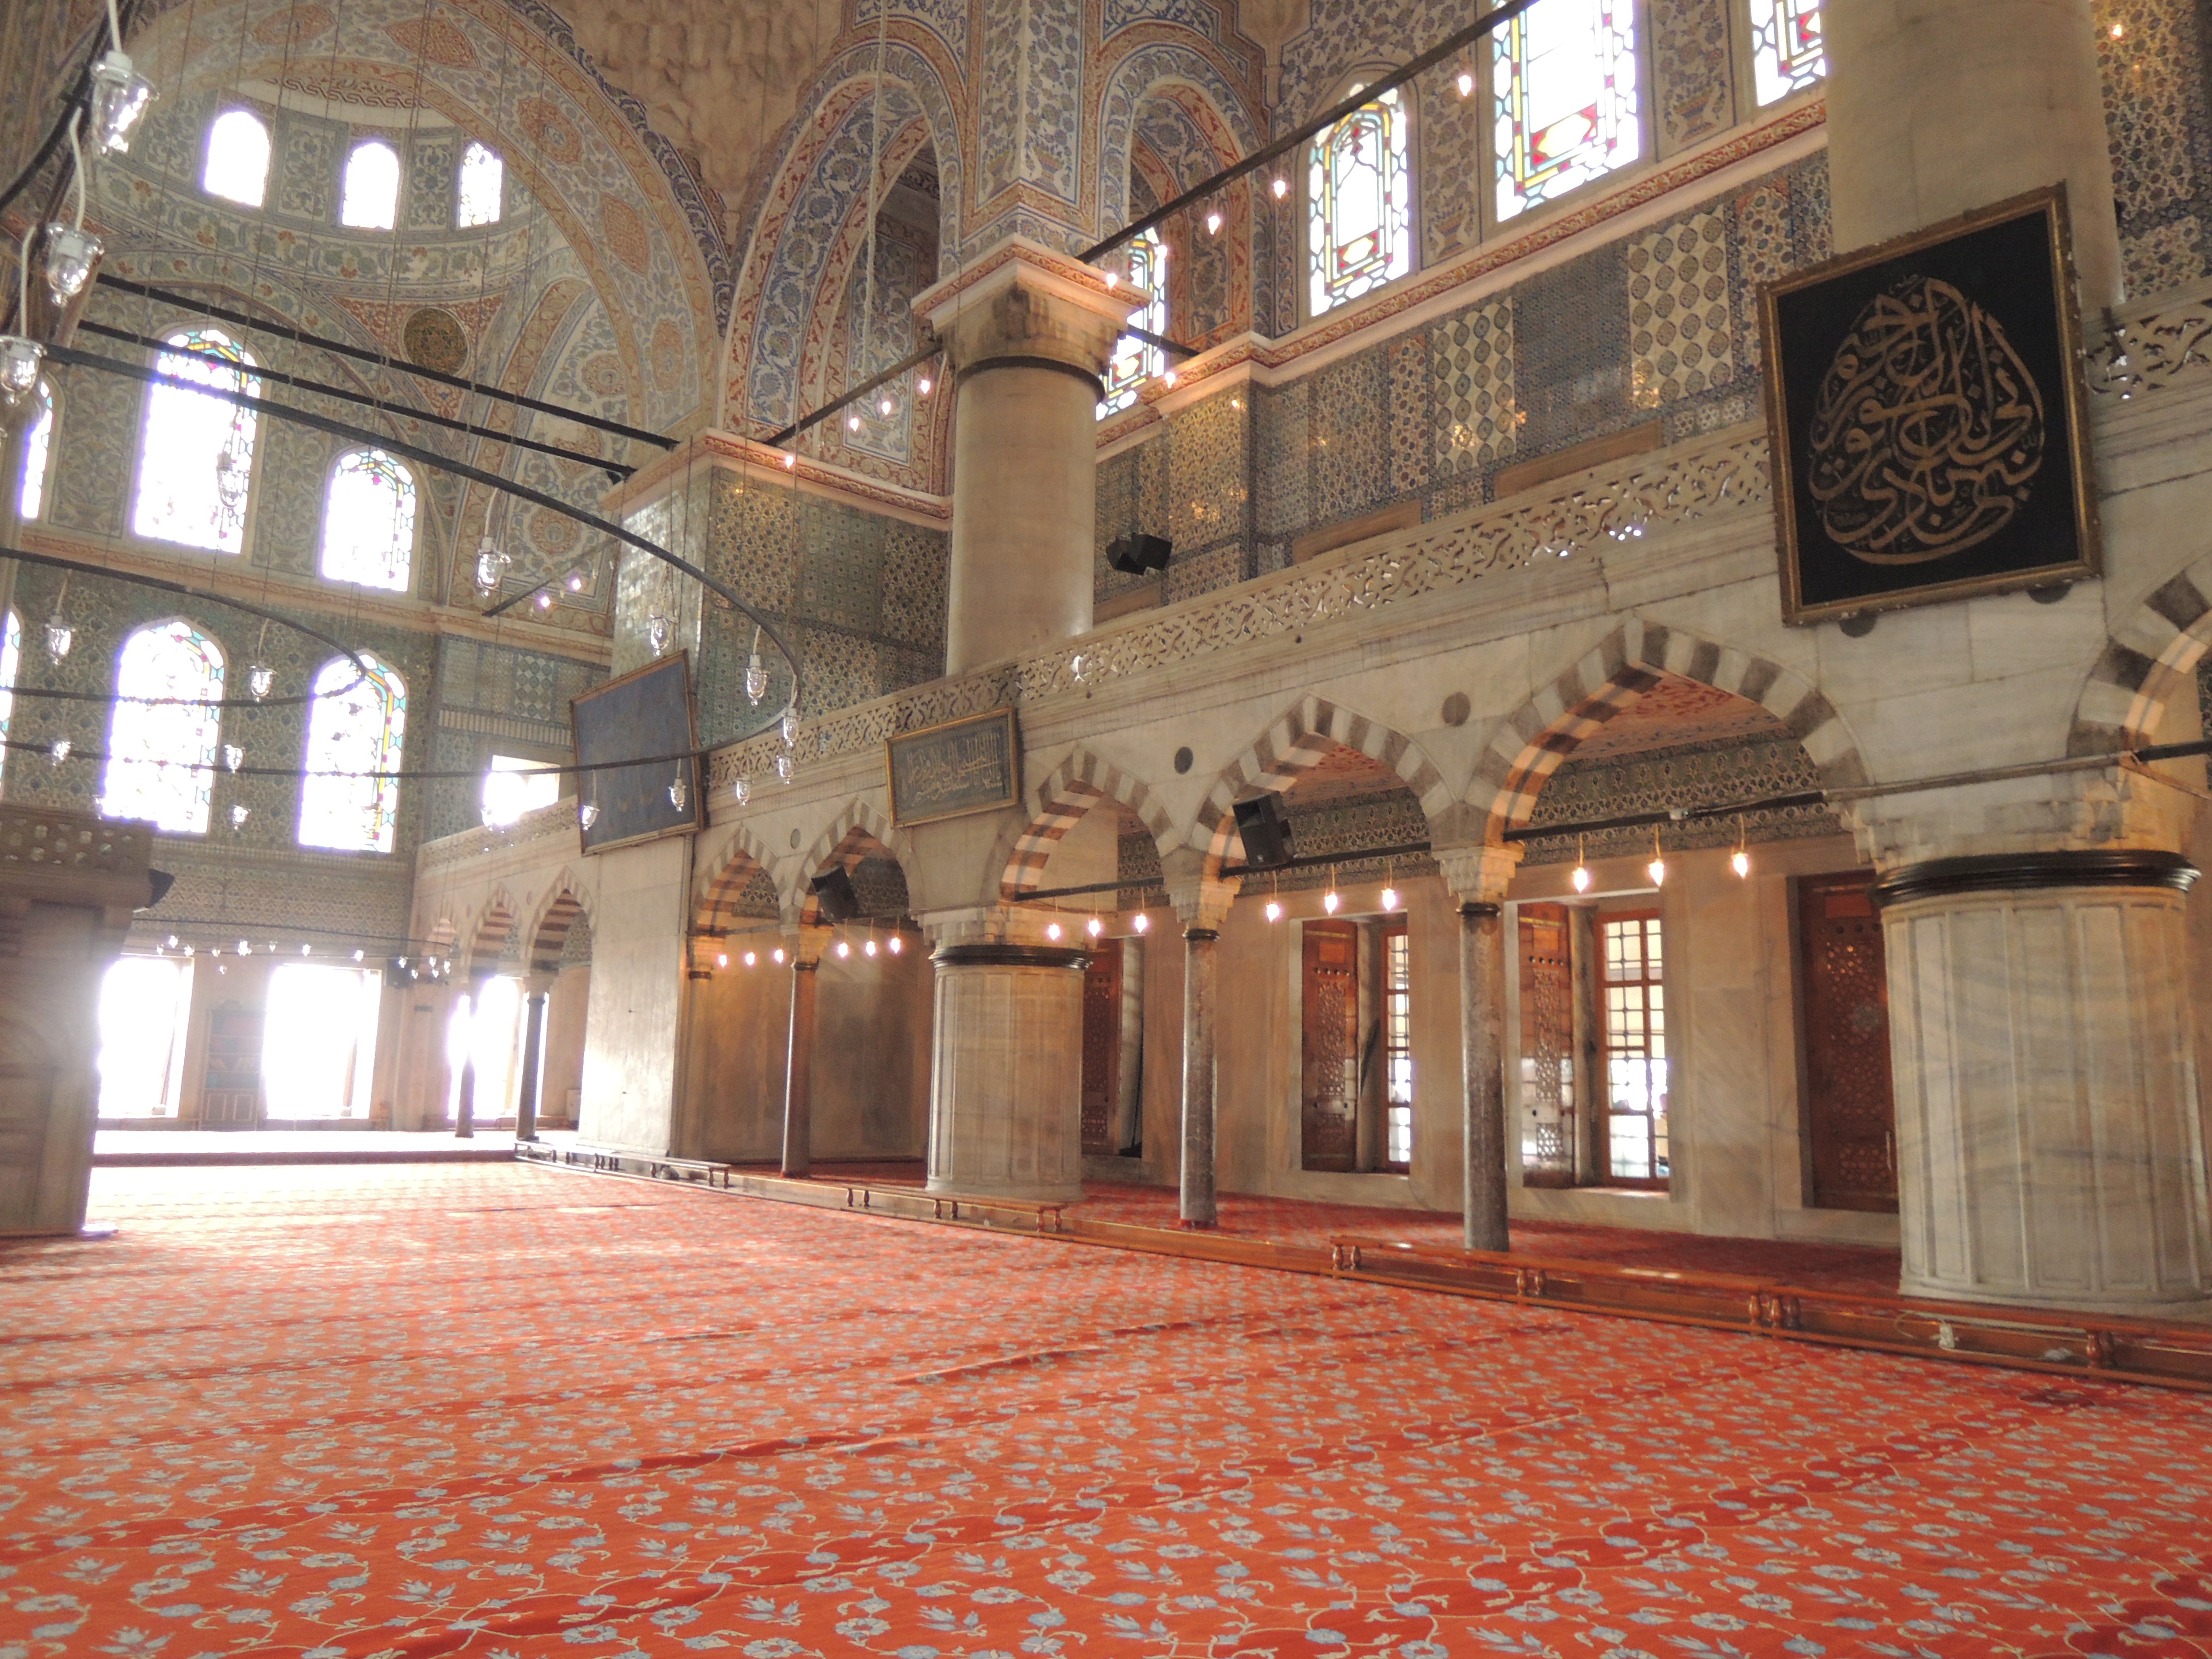
glass, building, palace, blue, chapel, place of worship, mat, faith, turkey, istanbul, mosque, synagogue, tourist attraction, estate, muslim, blue mosque